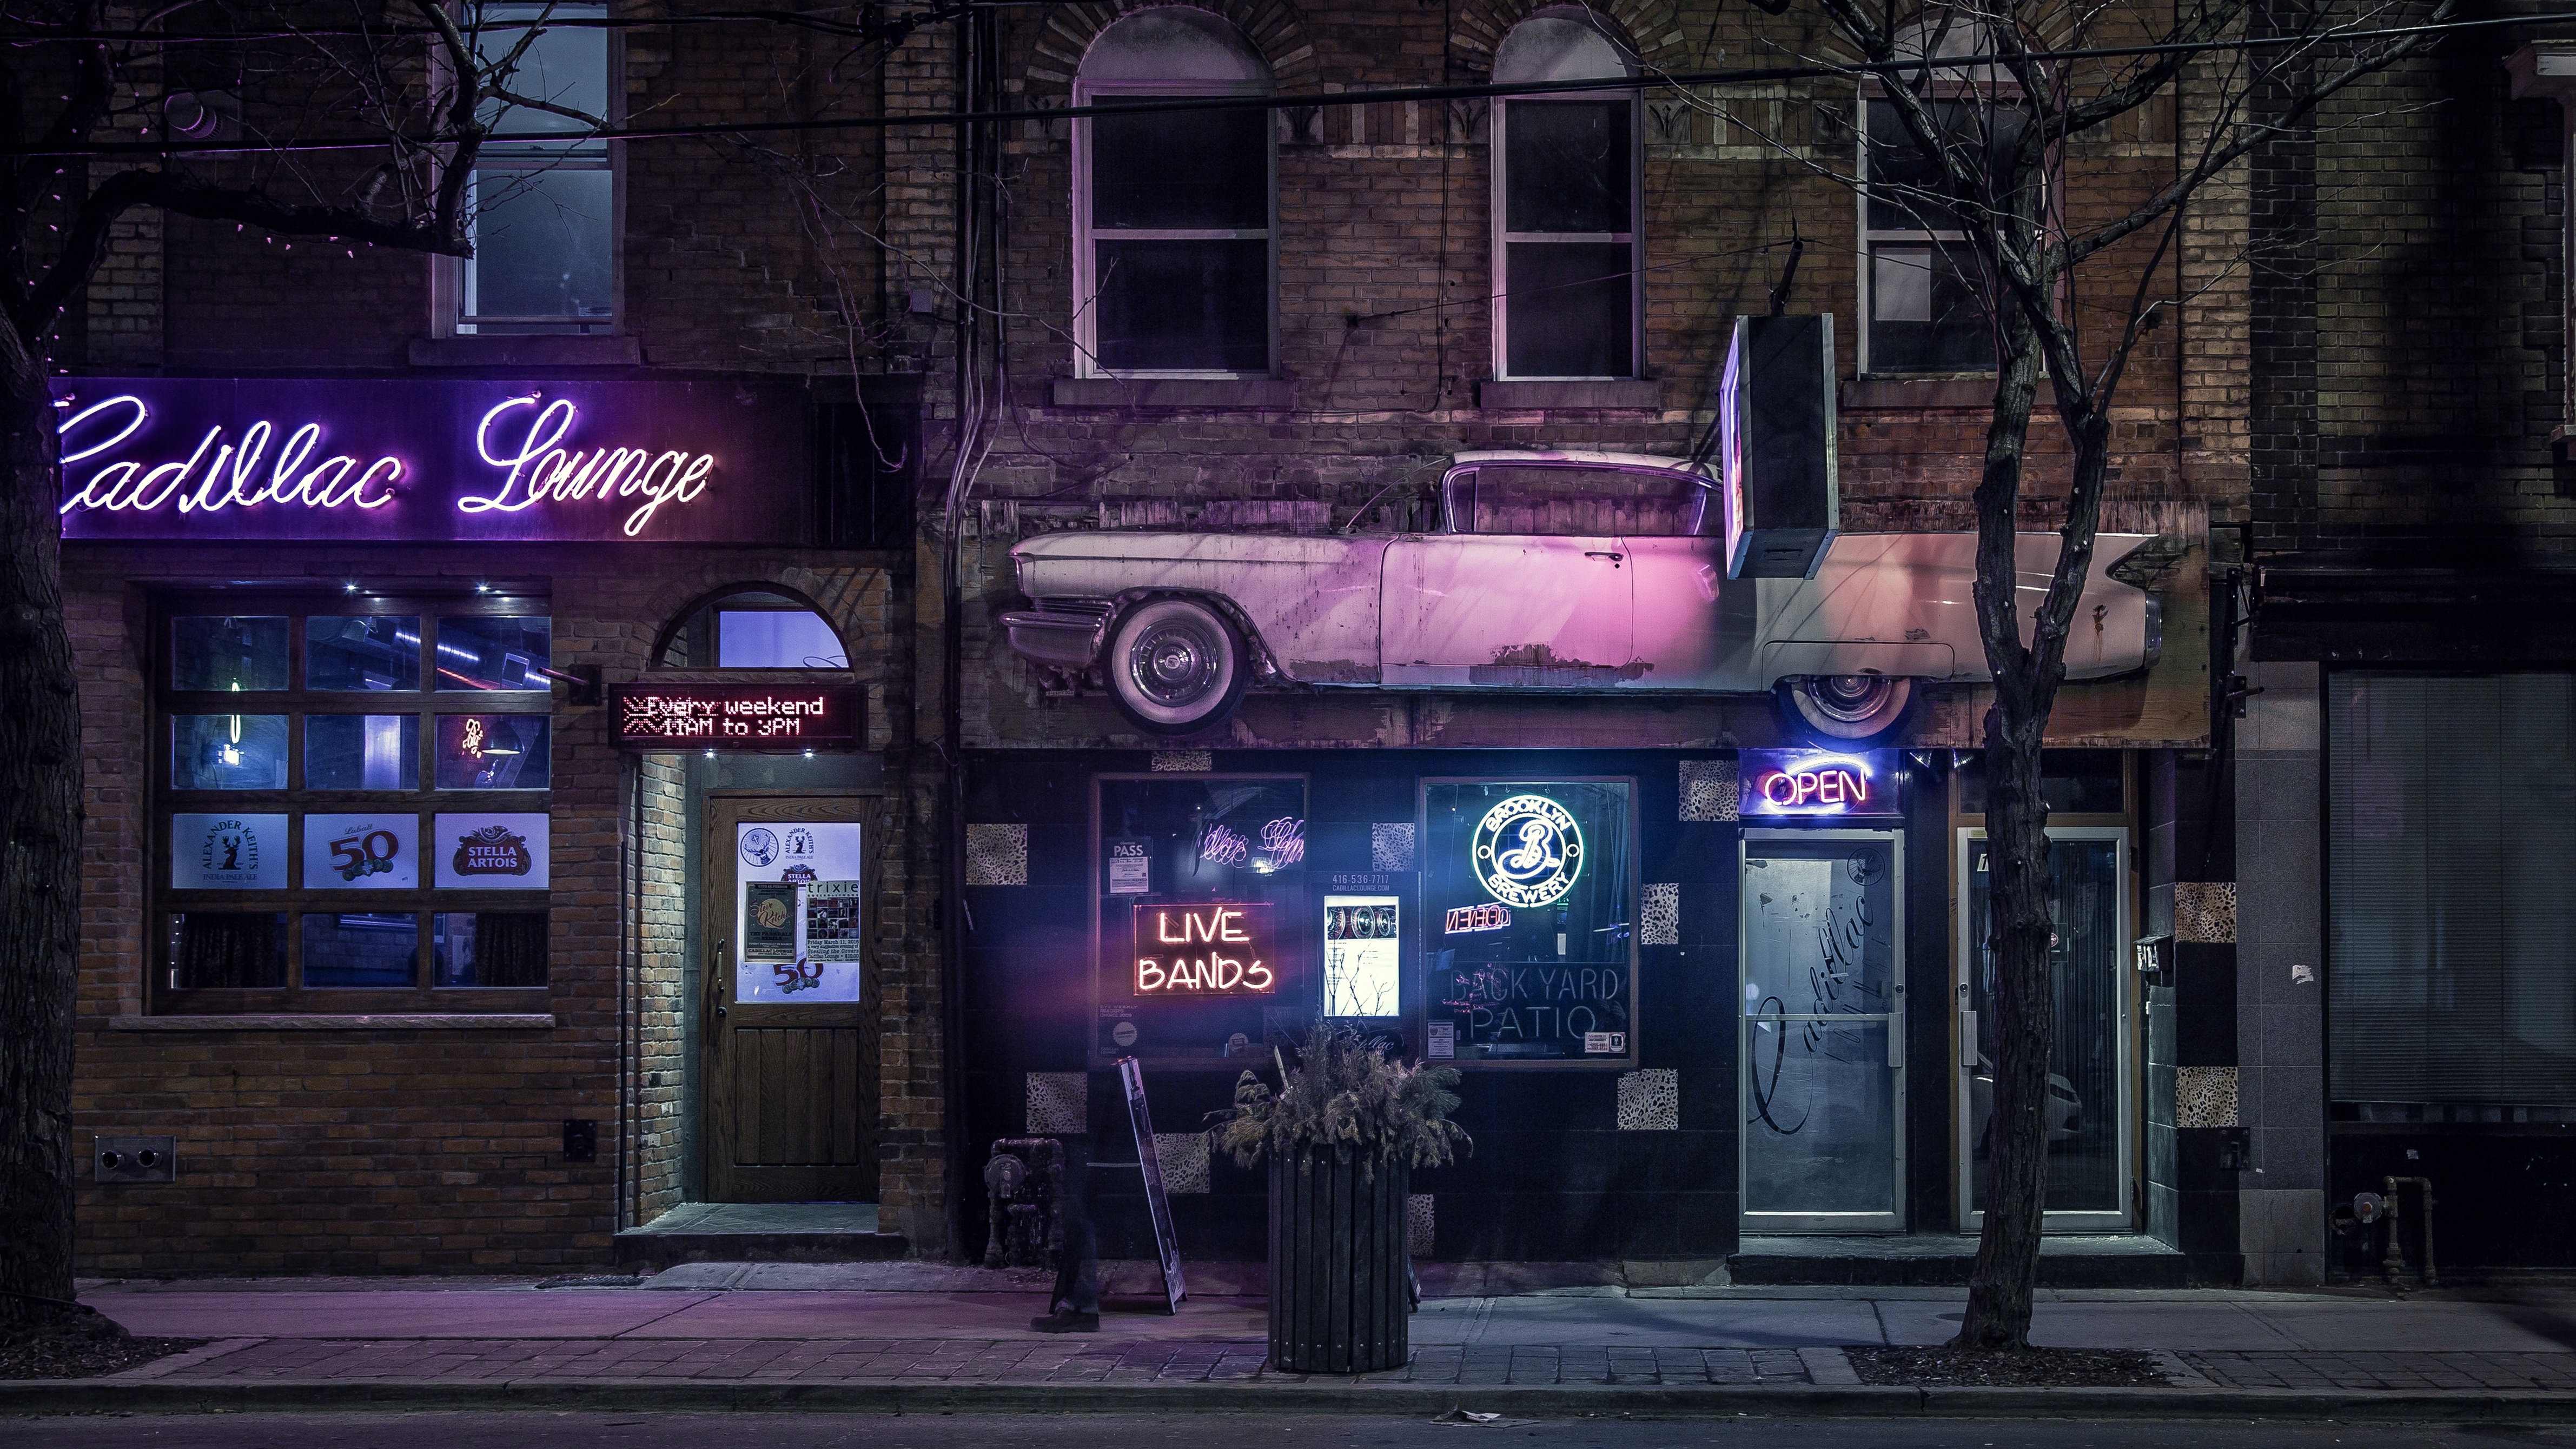
open, architecture, road, street, night, sidewalk, urban, downtown, bar, evening, usa, signage, lighting, neon sign, buildings, city night, cadillac lounge, urban area